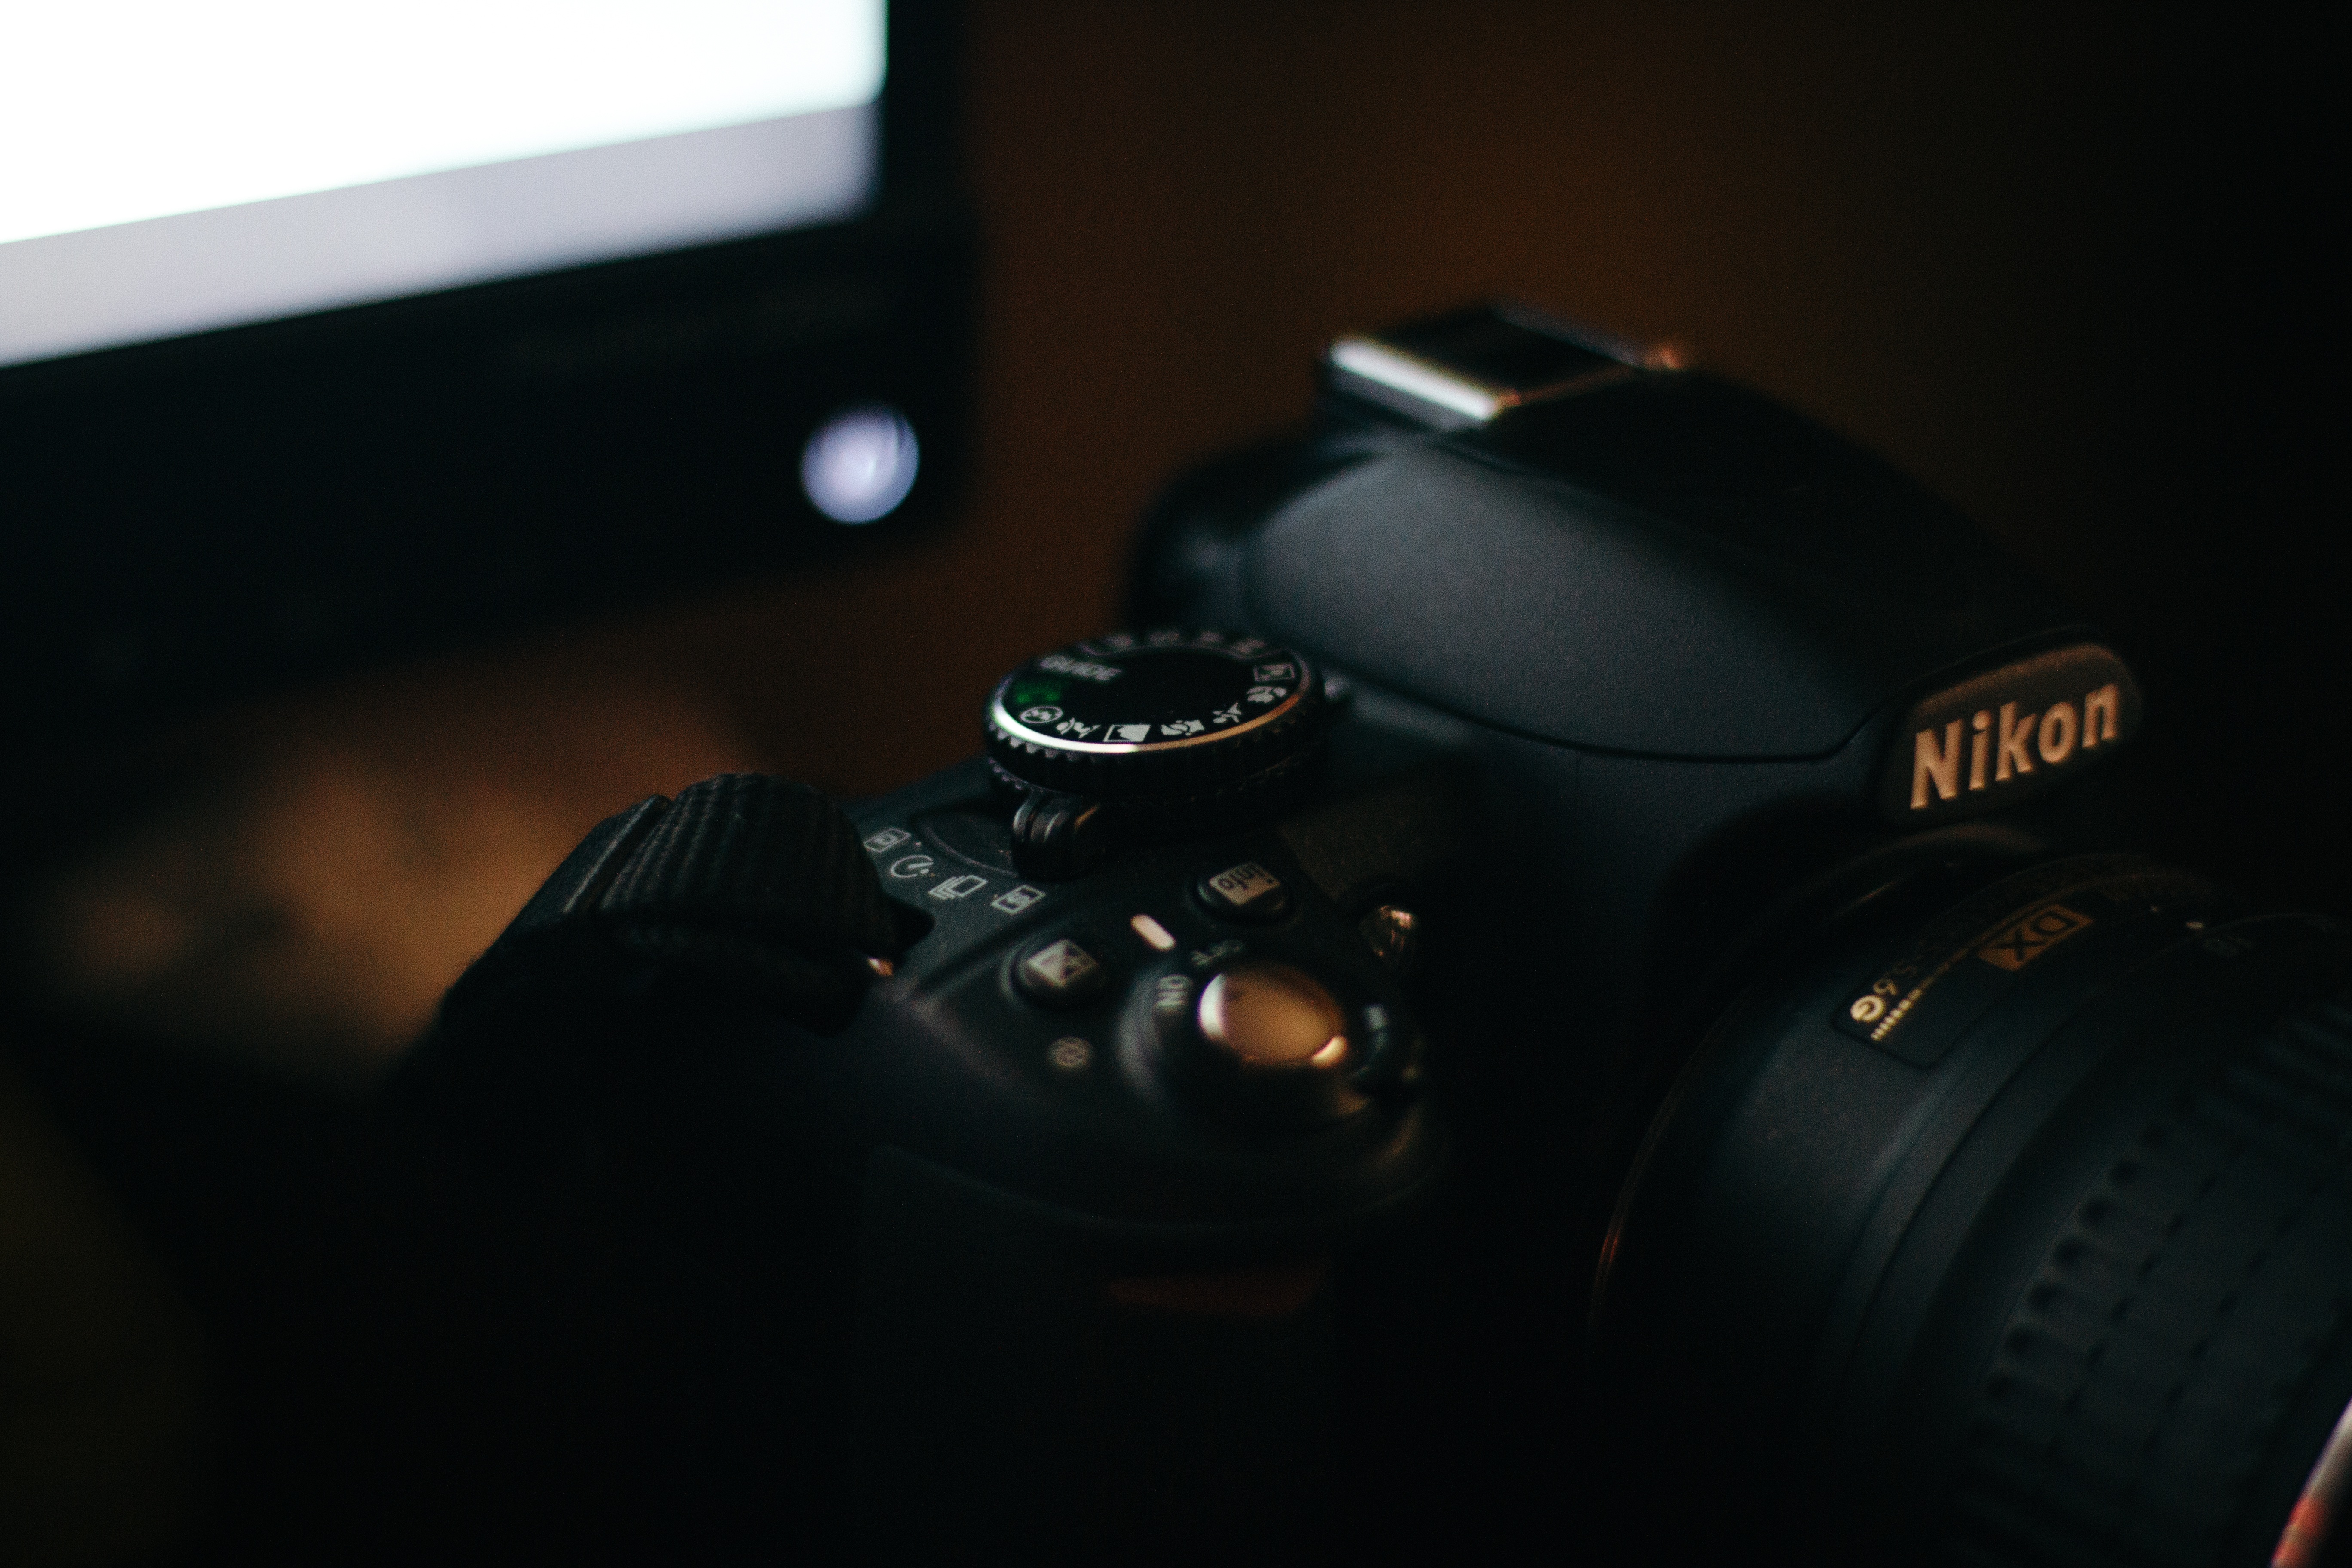
camera, photography, black, reflex camera, digital camera, camera lens, digital slr, single lens reflex camera, cameras optics